Sky position (RA, Dec in degrees): 1.37, -0.5077
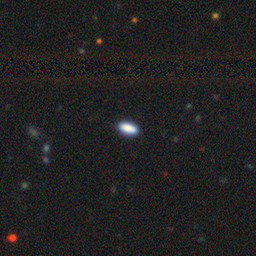
Galaxy morphology: In-between Round Smooth Galaxies